Irish traditional music

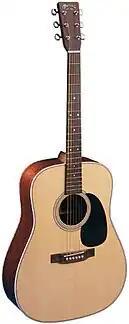
Acoustic guitar

Concertinas are manufactured in several types, the most common in Irish traditional music being the Anglo system with a few musicians now playing the English system. Each differs from the other in construction and playing technique. The most distinctive characteristic of the Anglo system is that each button sounds a different note, depending on whether the bellows are compressed or expanded. Anglo concertinas typically have either two or three rows of buttons that sound notes, plus an "air button" located near the right thumb that allows the player to fill or empty the bellows without sounding a note.